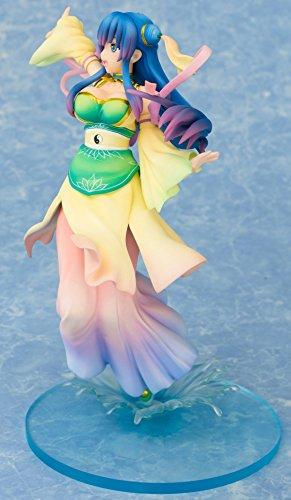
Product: Emon Toys Reikenzan: Rurisen 1:8 Scale PVC Figure
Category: Toys & Games | Collectible Toys | Statues, Bobbleheads & Busts | Statues
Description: An Emon Toys import.
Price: $82.60
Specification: ProductDimensions:5x4x9inches|ItemWeight:1.28pounds|ShippingWeight:1.28pounds(Viewshippingratesandpolicies)|DomesticShipping:ItemcanbeshippedwithinU.S.|InternationalShipping:ThisitemcanbeshippedtoselectcountriesoutsideoftheU.S.LearnMore|ASIN:B077SNJ28N|Itemmodelnumber:OCT178549|Manufacturerrecommendedage:15yearsandup